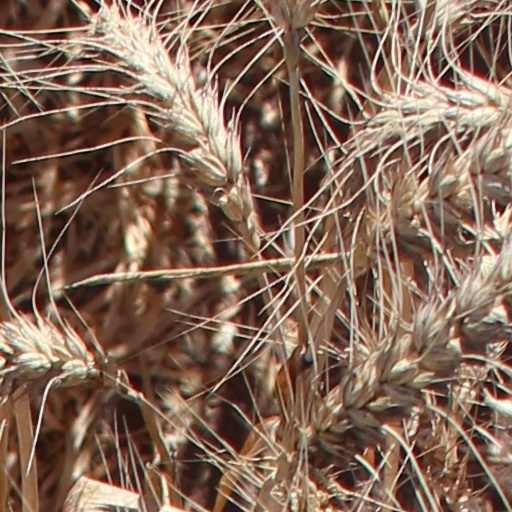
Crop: wheat